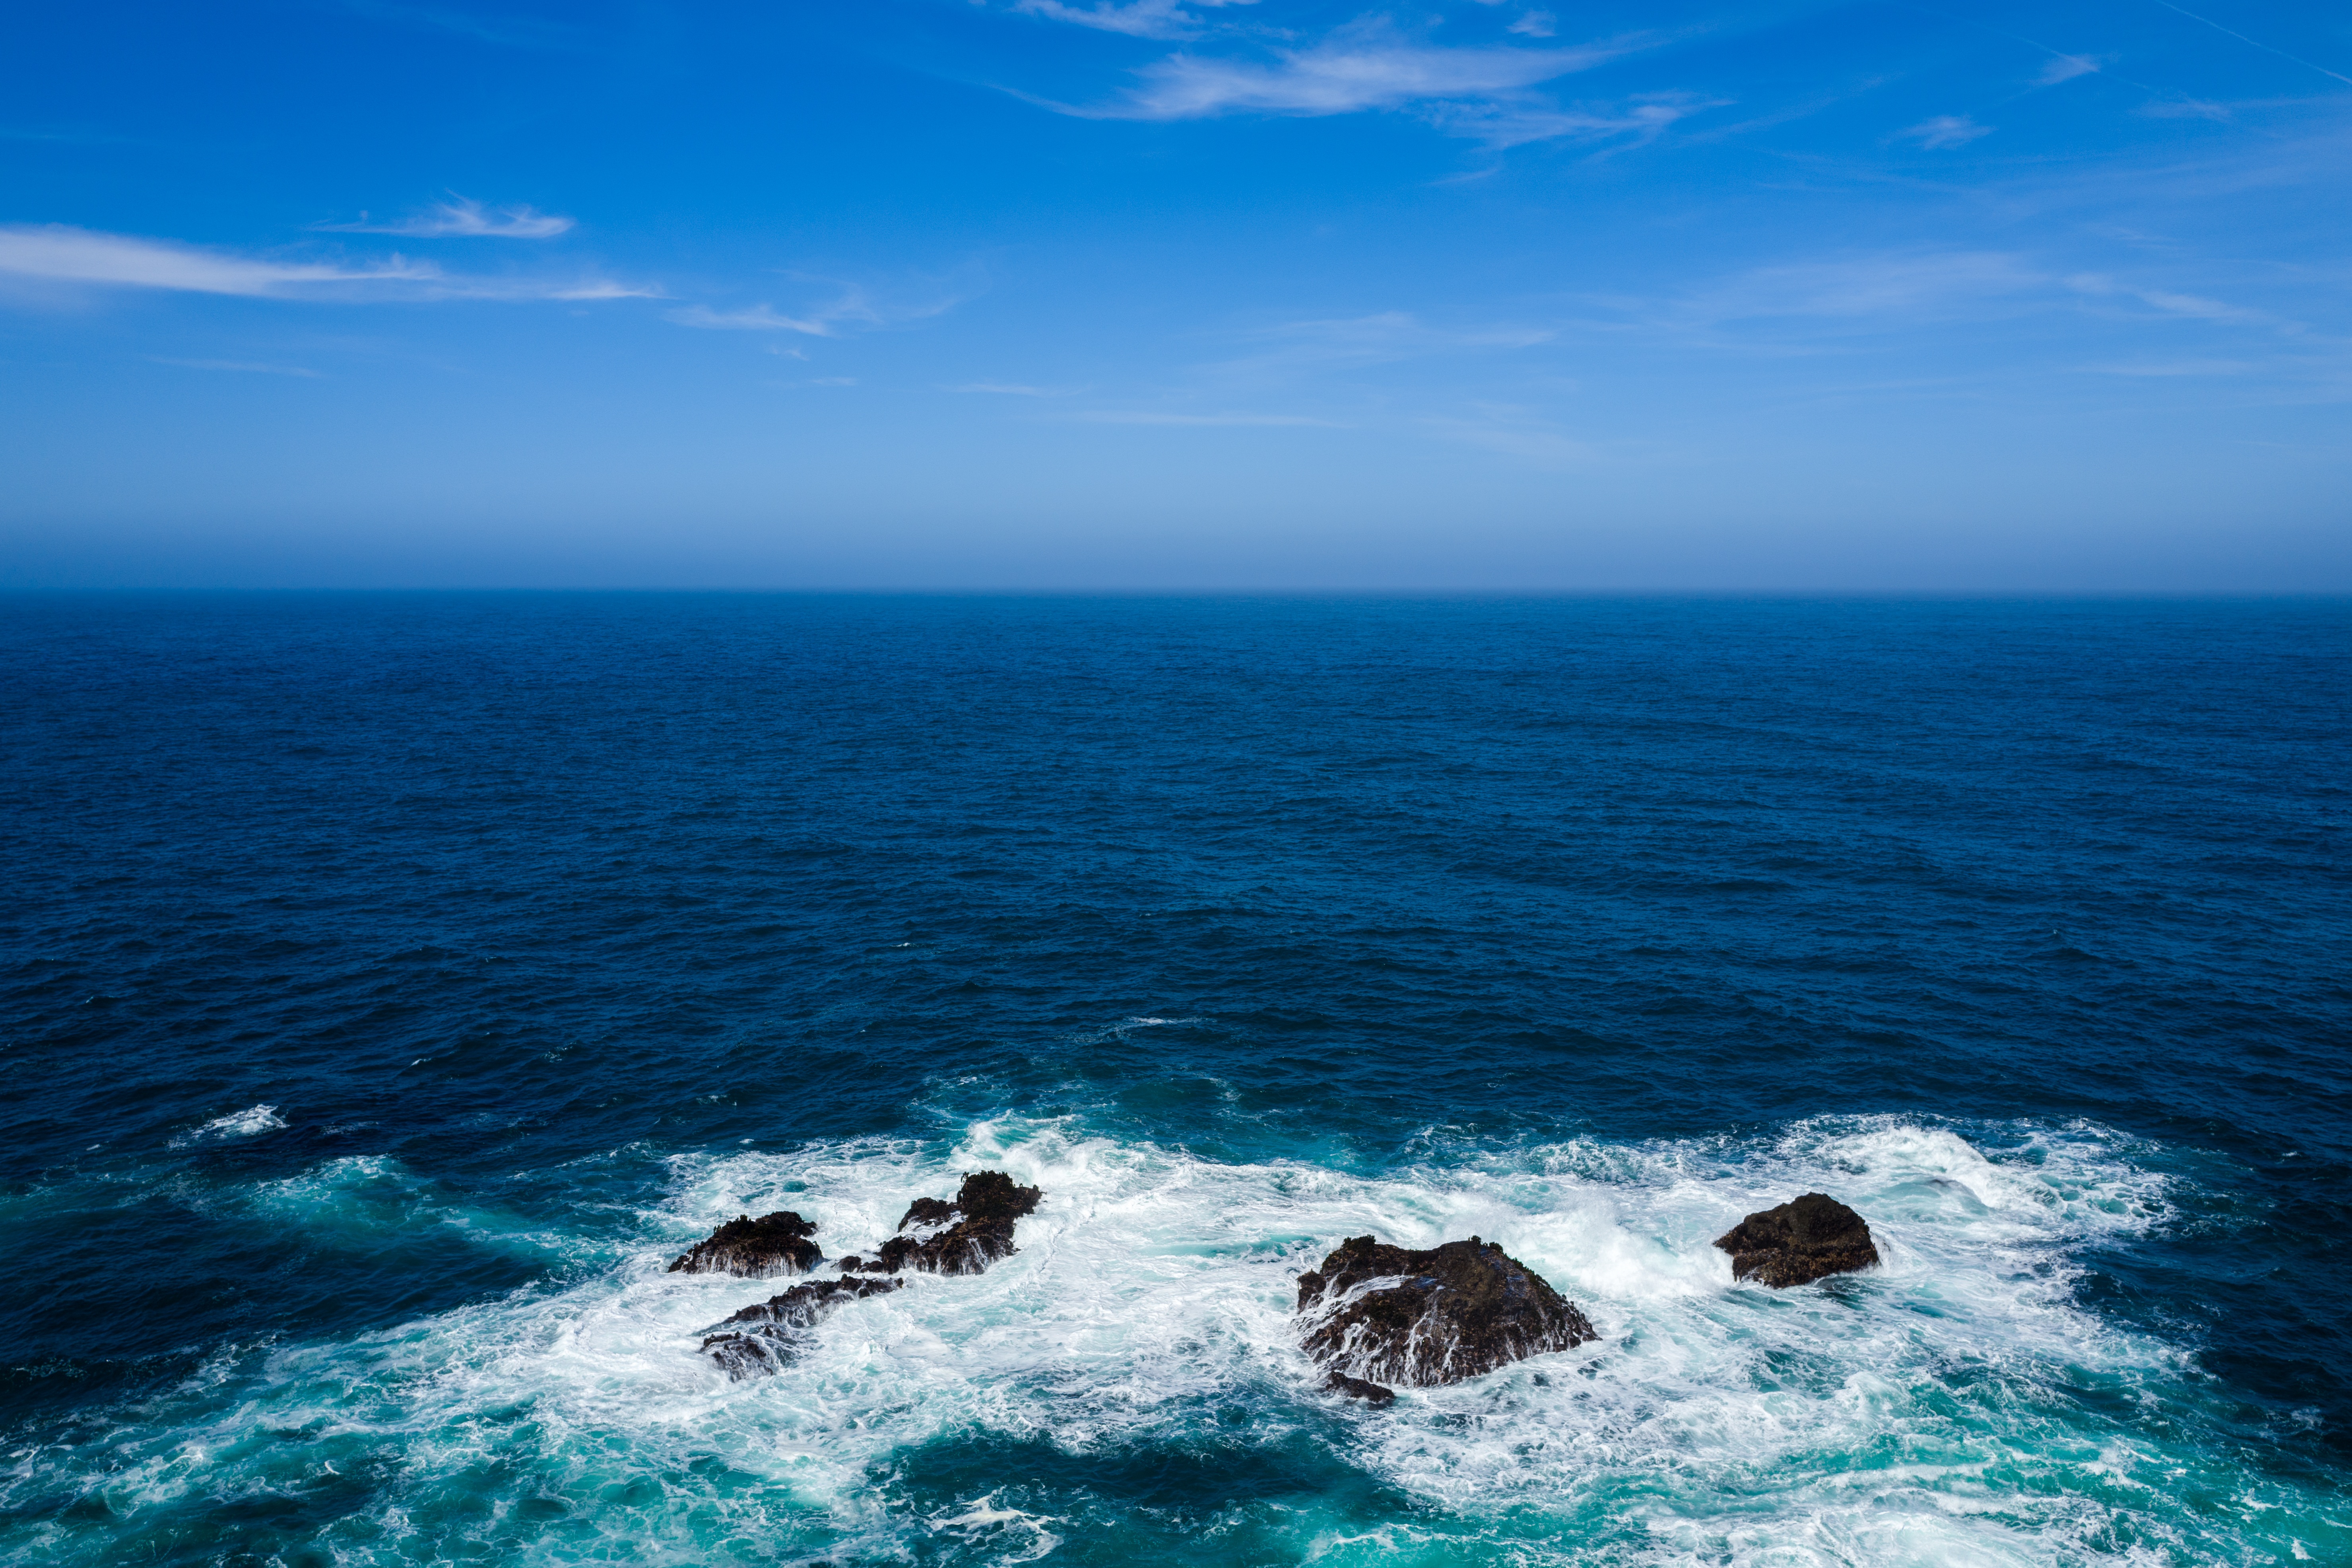
sea, ocean, horizon, wind wave, wave, coast, shore, cape, islet, terrain